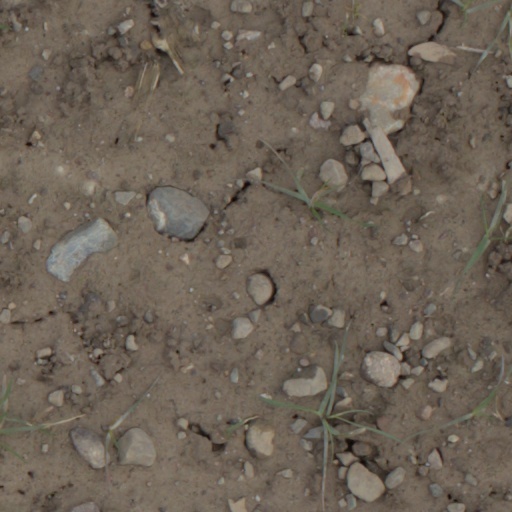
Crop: wheat